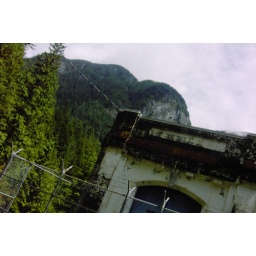
Old BC Hydro building by the North beach of Buntzen Lake.